Kitsap Bank

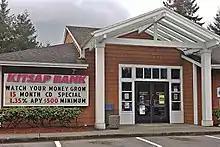
A Kitsap Bank branch pictured in Kingston, Washington in 2018.

Kitsap Bank is the only asset of its holding company, Olympic Bancorp. As of 2016 Kitsap Bank was the tenth largest bank in Washington, and the largest and oldest locally owned bank in the state. It has 21 retail locations in western Washington.